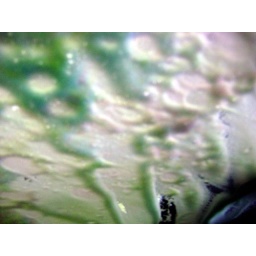
November 2007 Scavenger Hunt. Soap on the car window in a drive through car wash